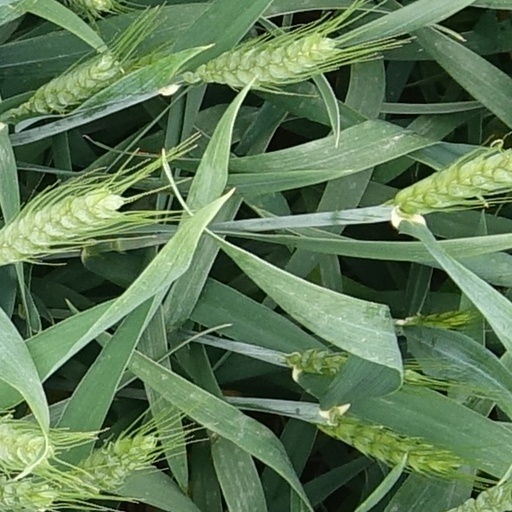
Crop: wheat